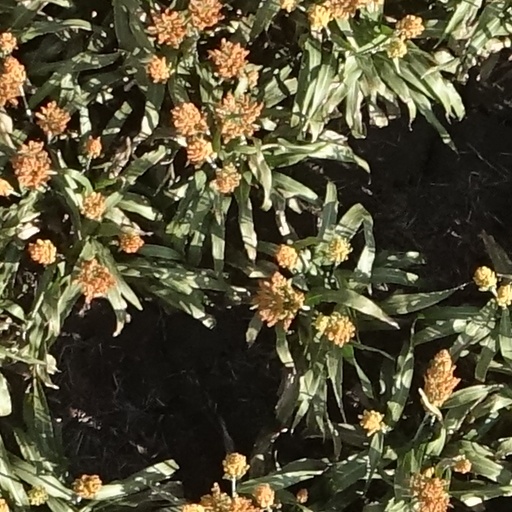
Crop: sorghum